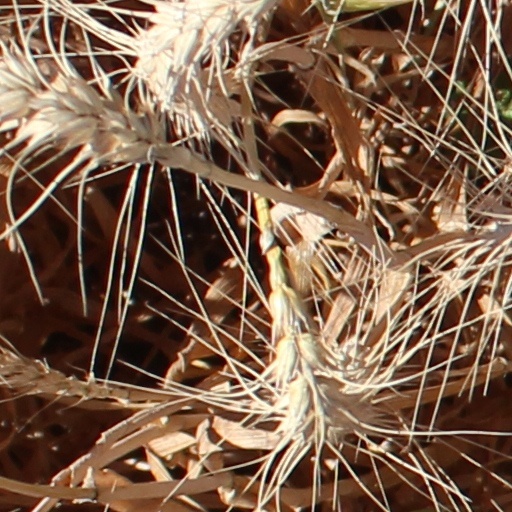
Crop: wheat